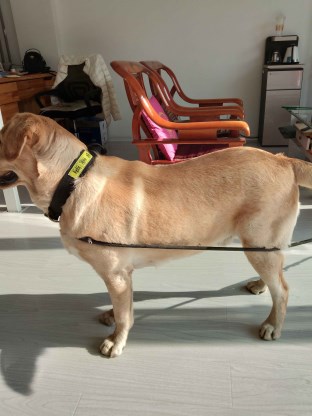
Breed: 3580-n000122-Labrador_retriever